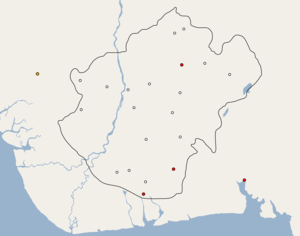
Les Igbo sont une ethnie habitant le sud-est du Nigeria. Ils constituent 18 % de la population du pays et donc représentent ainsi le troisième ethnique le plus important du pays. Ils parlent l'igbo, une langue de type nigéro-congolais. Ce sont des agriculteurs majoritairement chrétiens, dont la société est basée sur un système de classes d'âges.